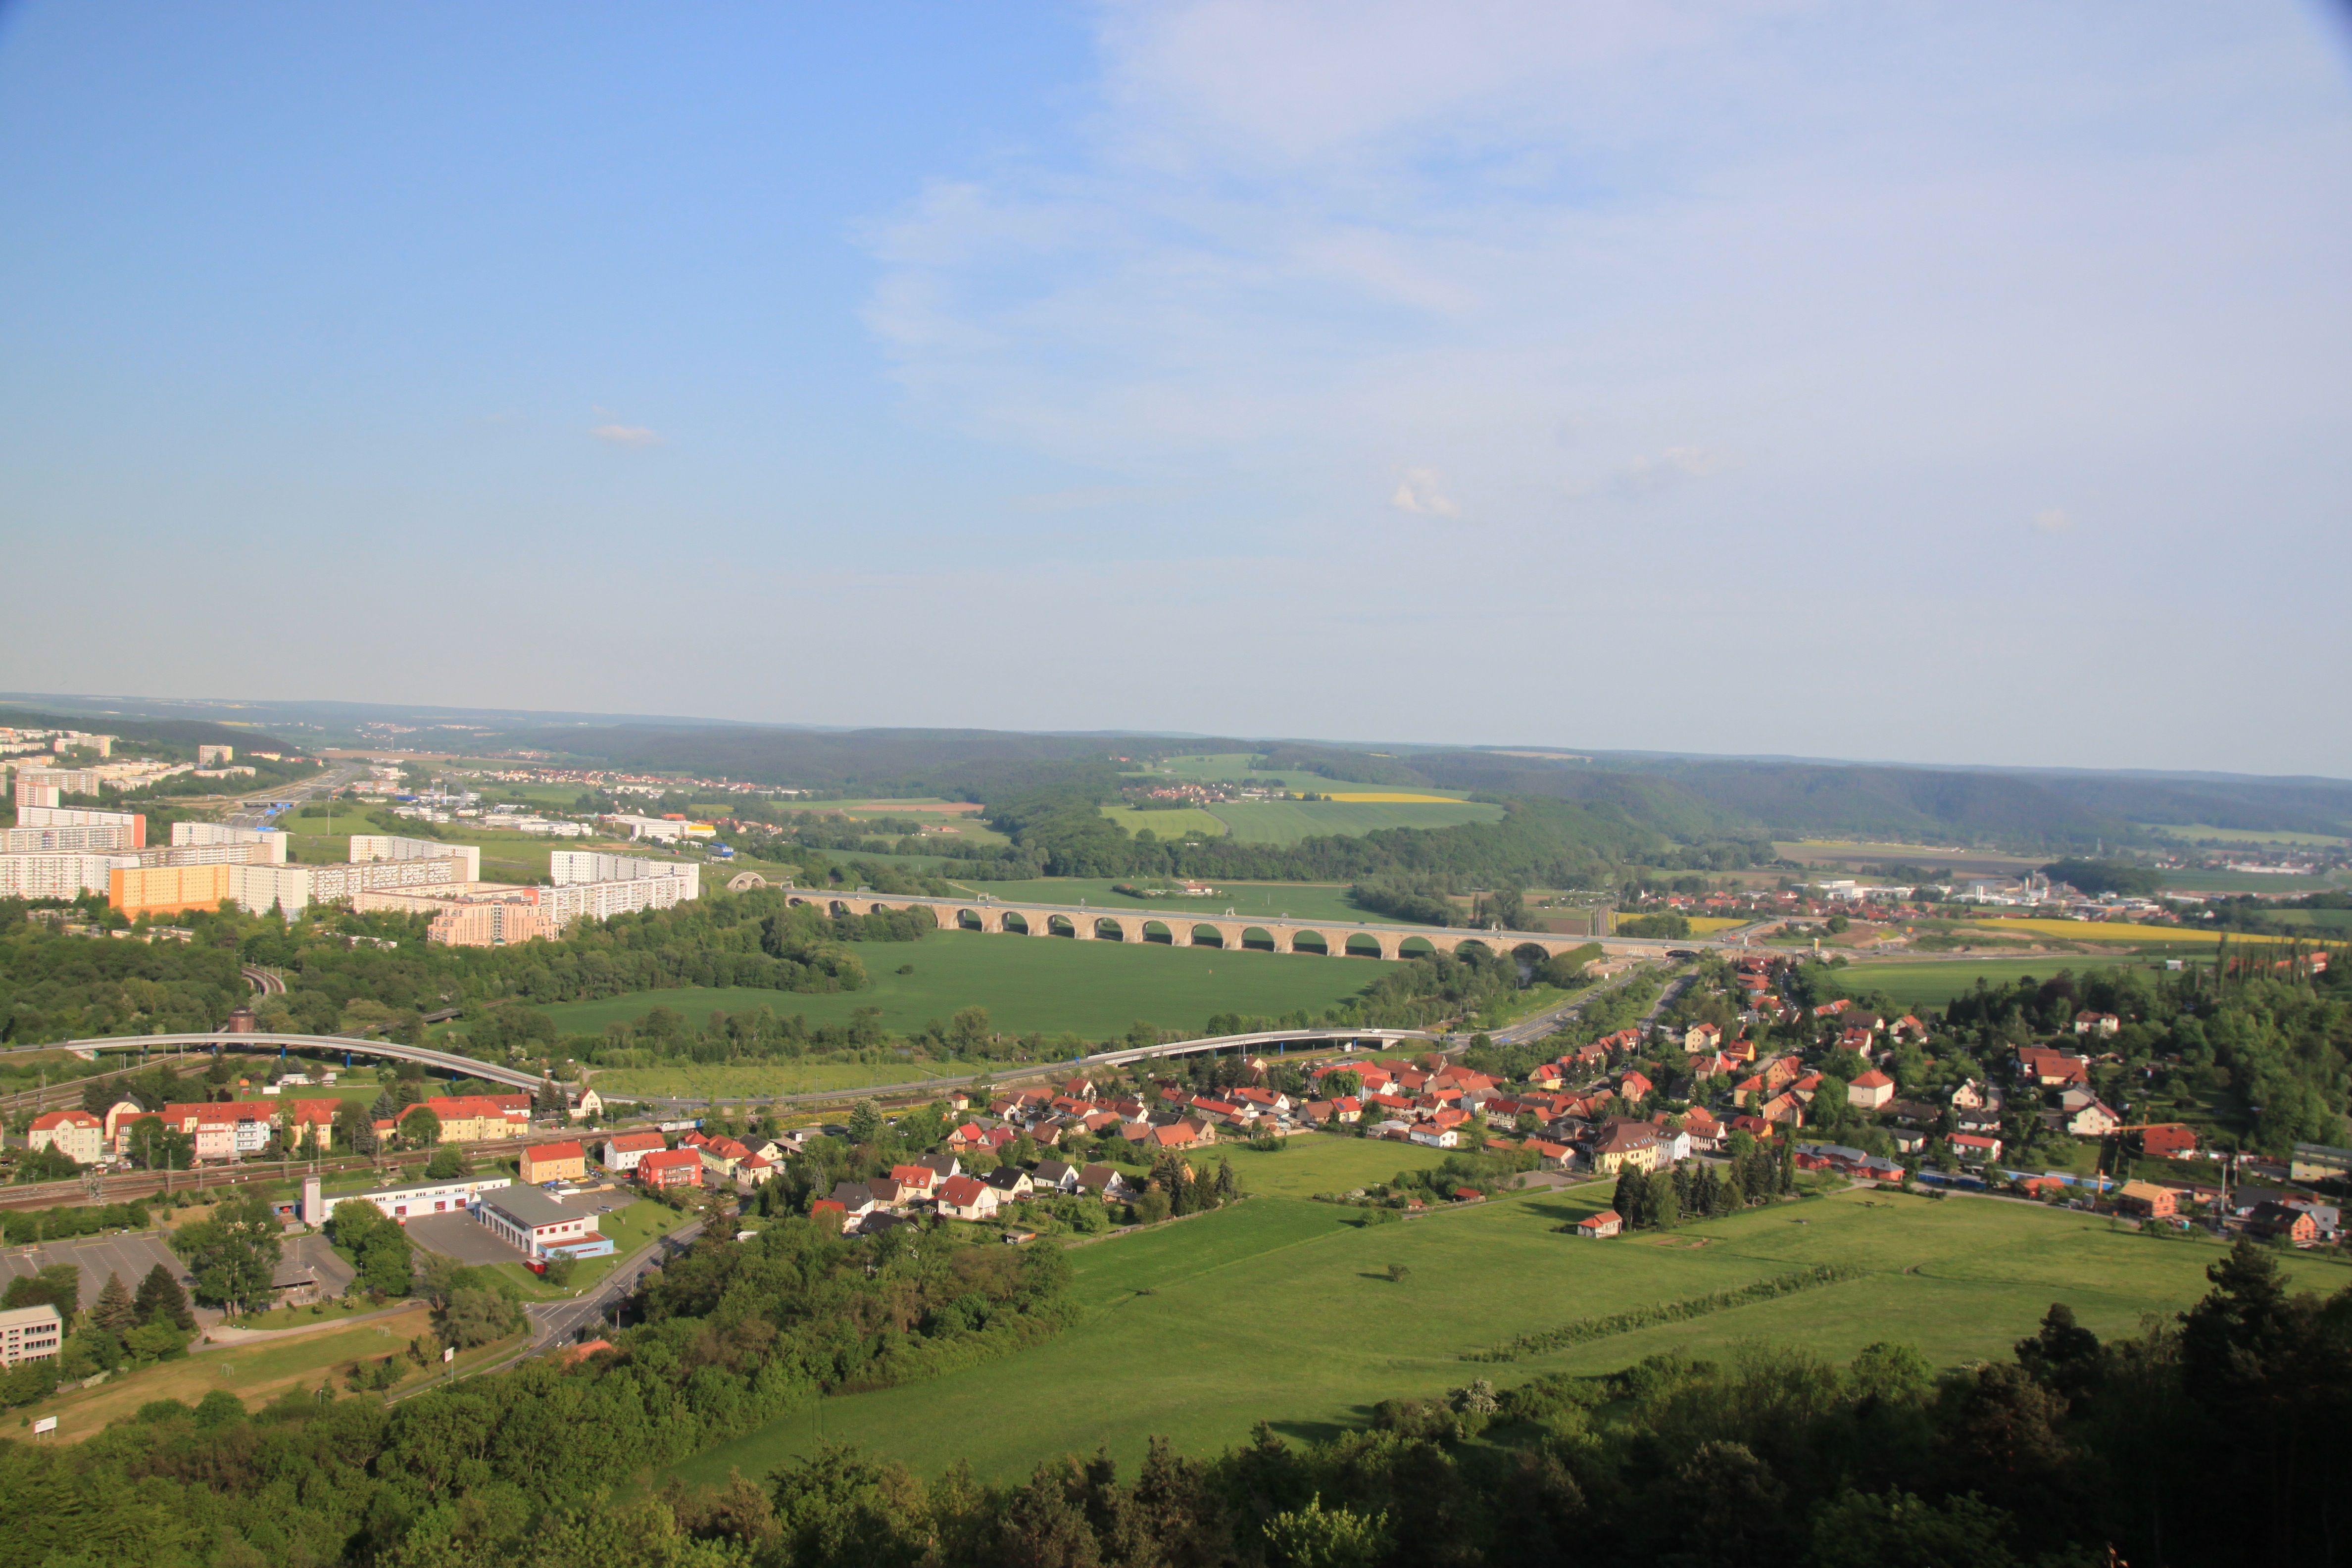
landscape, horizon, skyline, field, photography, hill, town, city, cityscape, panorama, village, suburb, green, show, plain, fields, forests, parks, jena, rural area, bird's eye view, aerial photography, towns, residential area, human settlement, atmosphere of earth